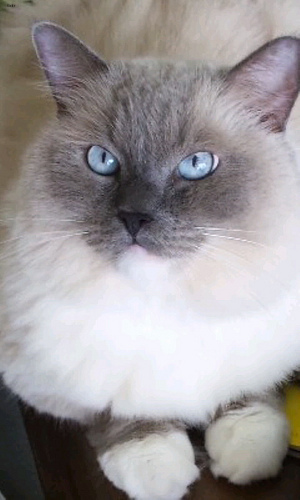
Animal: cat
Breed: Ragdoll